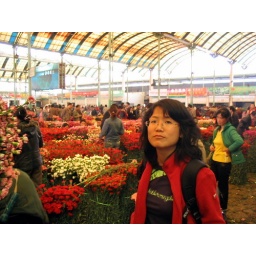
April in the flower market